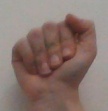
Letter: saad